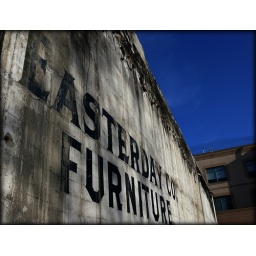
Previously covered wall that was uncovered by a building fire in Palo Alto.